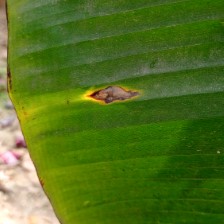
Label: cordana